Glas (company)

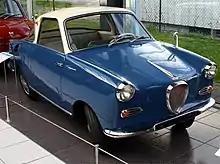
Goggomobil TS 250 Coupe.

Glas were known for small cars like the Goggomobil. However, in 1964 the company introduced the Glas 1300GT coupe and later the 1700GT. The body was designed by Pietro Frua. However competition, mostly from British cars, was tough and in 1966 they released the 2600GT powered by a SOHC V8 engine, with a volume just under 2.6 litres. However this didn't help and later the same year the company was sold to BMW. The Glas models were kept in production by BMW, but fitted with BMW engines. The Glas 1300 GT coupe was fitted with a 1.6-litre BMW engine and renamed BMW 1600 GT. BMW also fitted a 3-litre engine and named it 3000 GT. This model kept the Glas name, but had a BMW logo in the front and rear. In 1968 BMW created their own large coupe, the BMW 2500 CS, and this meant the end for Glas. 277 copies of 2600 GT were made and 389 of the 3000 GT.